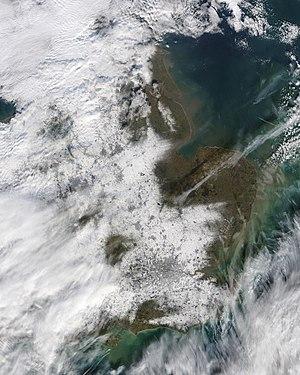
La tempête de neige de 2009 touche plusieurs régions du Royaume-Uni et d'Irlande entre le 1ᵉʳ et le 10 février 2009, entraînant de fait une paralysie de nombreuses infrastructures dans les pays concernés. Avec des concentrations de neige atteignant presque 25 centimètres dans certains comtés du sud-est de l'Angleterre et près de 15 centimètres à Londres durant les premiers jours, il s'agit pour le Met Office des plus importantes chutes de neige enregistrées depuis 18 ans.